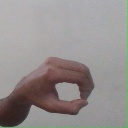
अक्षर: औ